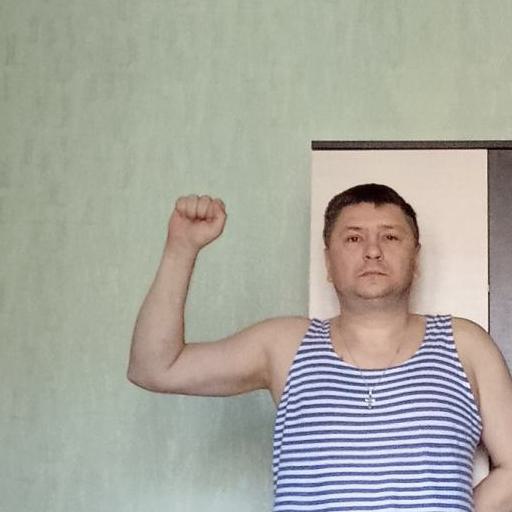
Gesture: fist